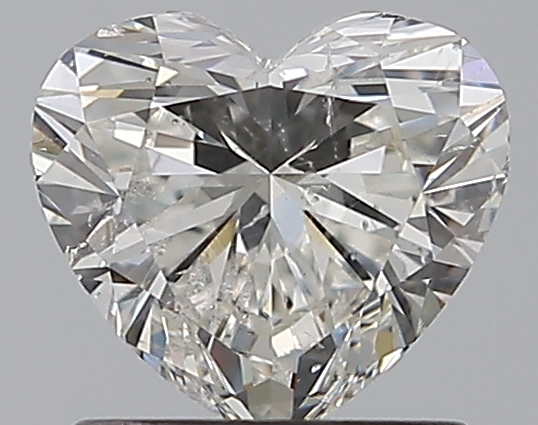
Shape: heart
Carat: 1
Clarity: SI2
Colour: H
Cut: EX
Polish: EX
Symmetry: EX
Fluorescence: N
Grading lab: GIA
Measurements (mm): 6.11 x 6.76 x 3.9